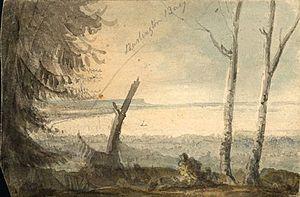
Cet article traite des événements qui se sont produits durant l'année 1796 au Canada.